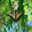
Label: butterfly